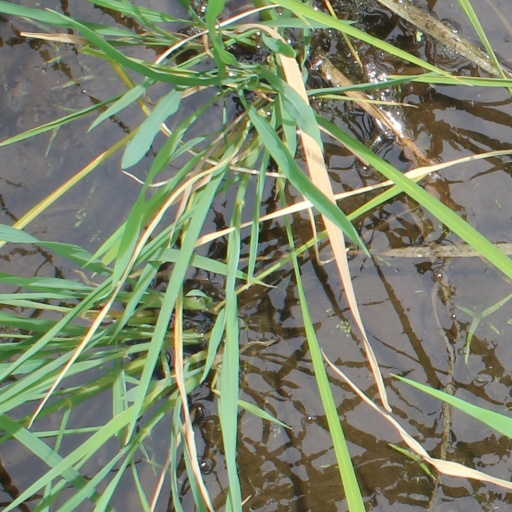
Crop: rice